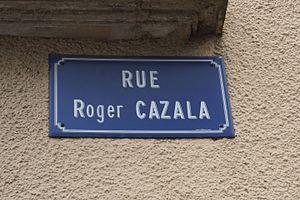
Plaque de rue Roger Cazala à Châteauroux.
Roger Cazala est un médecin-biologiste français, résistant et reconnu Juste parmi les nations.